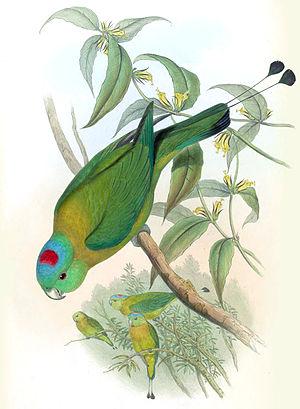
La Palette de Cassin est une espèce d'oiseaux de la famille des Psittacidae endémique de Sulawesi, une île indonésienne. D'après Alan P. Peterson, c'est une espèce monotypique.